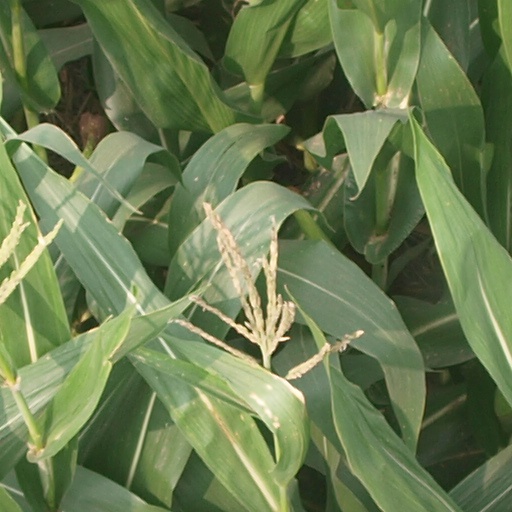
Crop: maize; corn